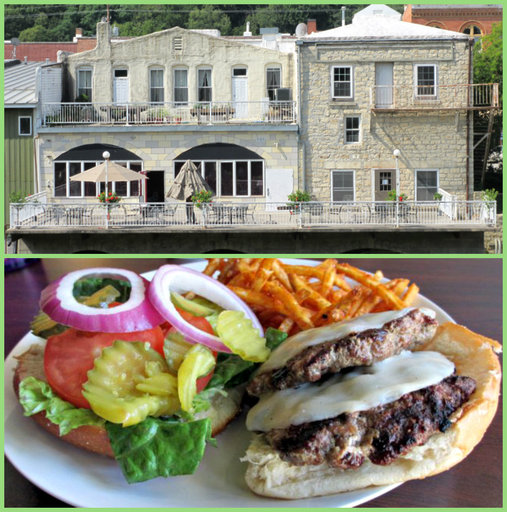
Label: hamburger